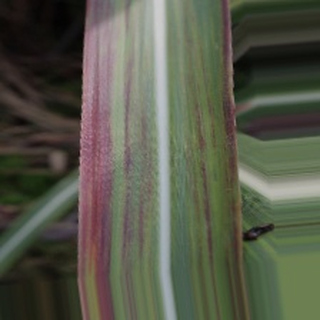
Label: sugarcane_bacterial_blight